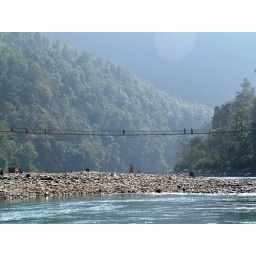
Suspension bridge over Bhote Koshi river